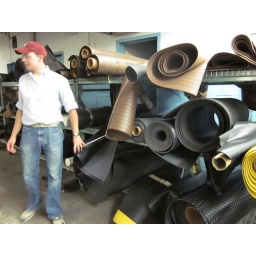
rubber mats for covering floor around columns